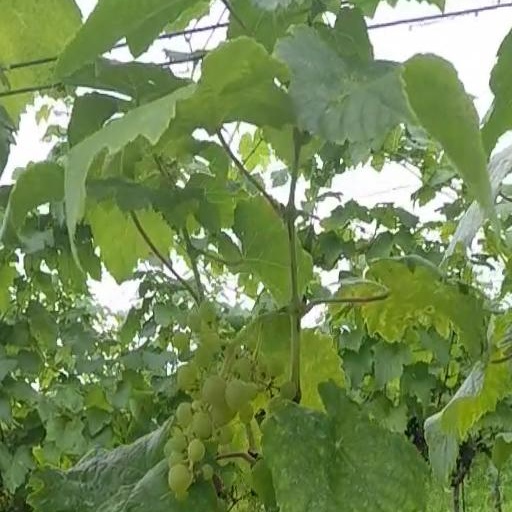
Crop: grape